Apollo

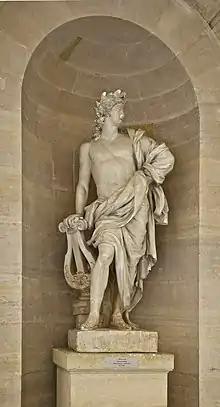
Apollon Raon, Versailles

Python, a chthonic serpent-dragon, was a child of Gaia and the guardian of the Delphic Oracle.